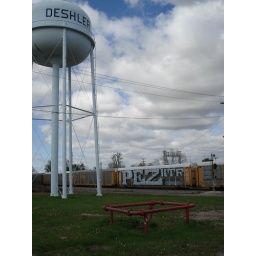
The Pez full side car rolls by the Deshler Ohio water tower